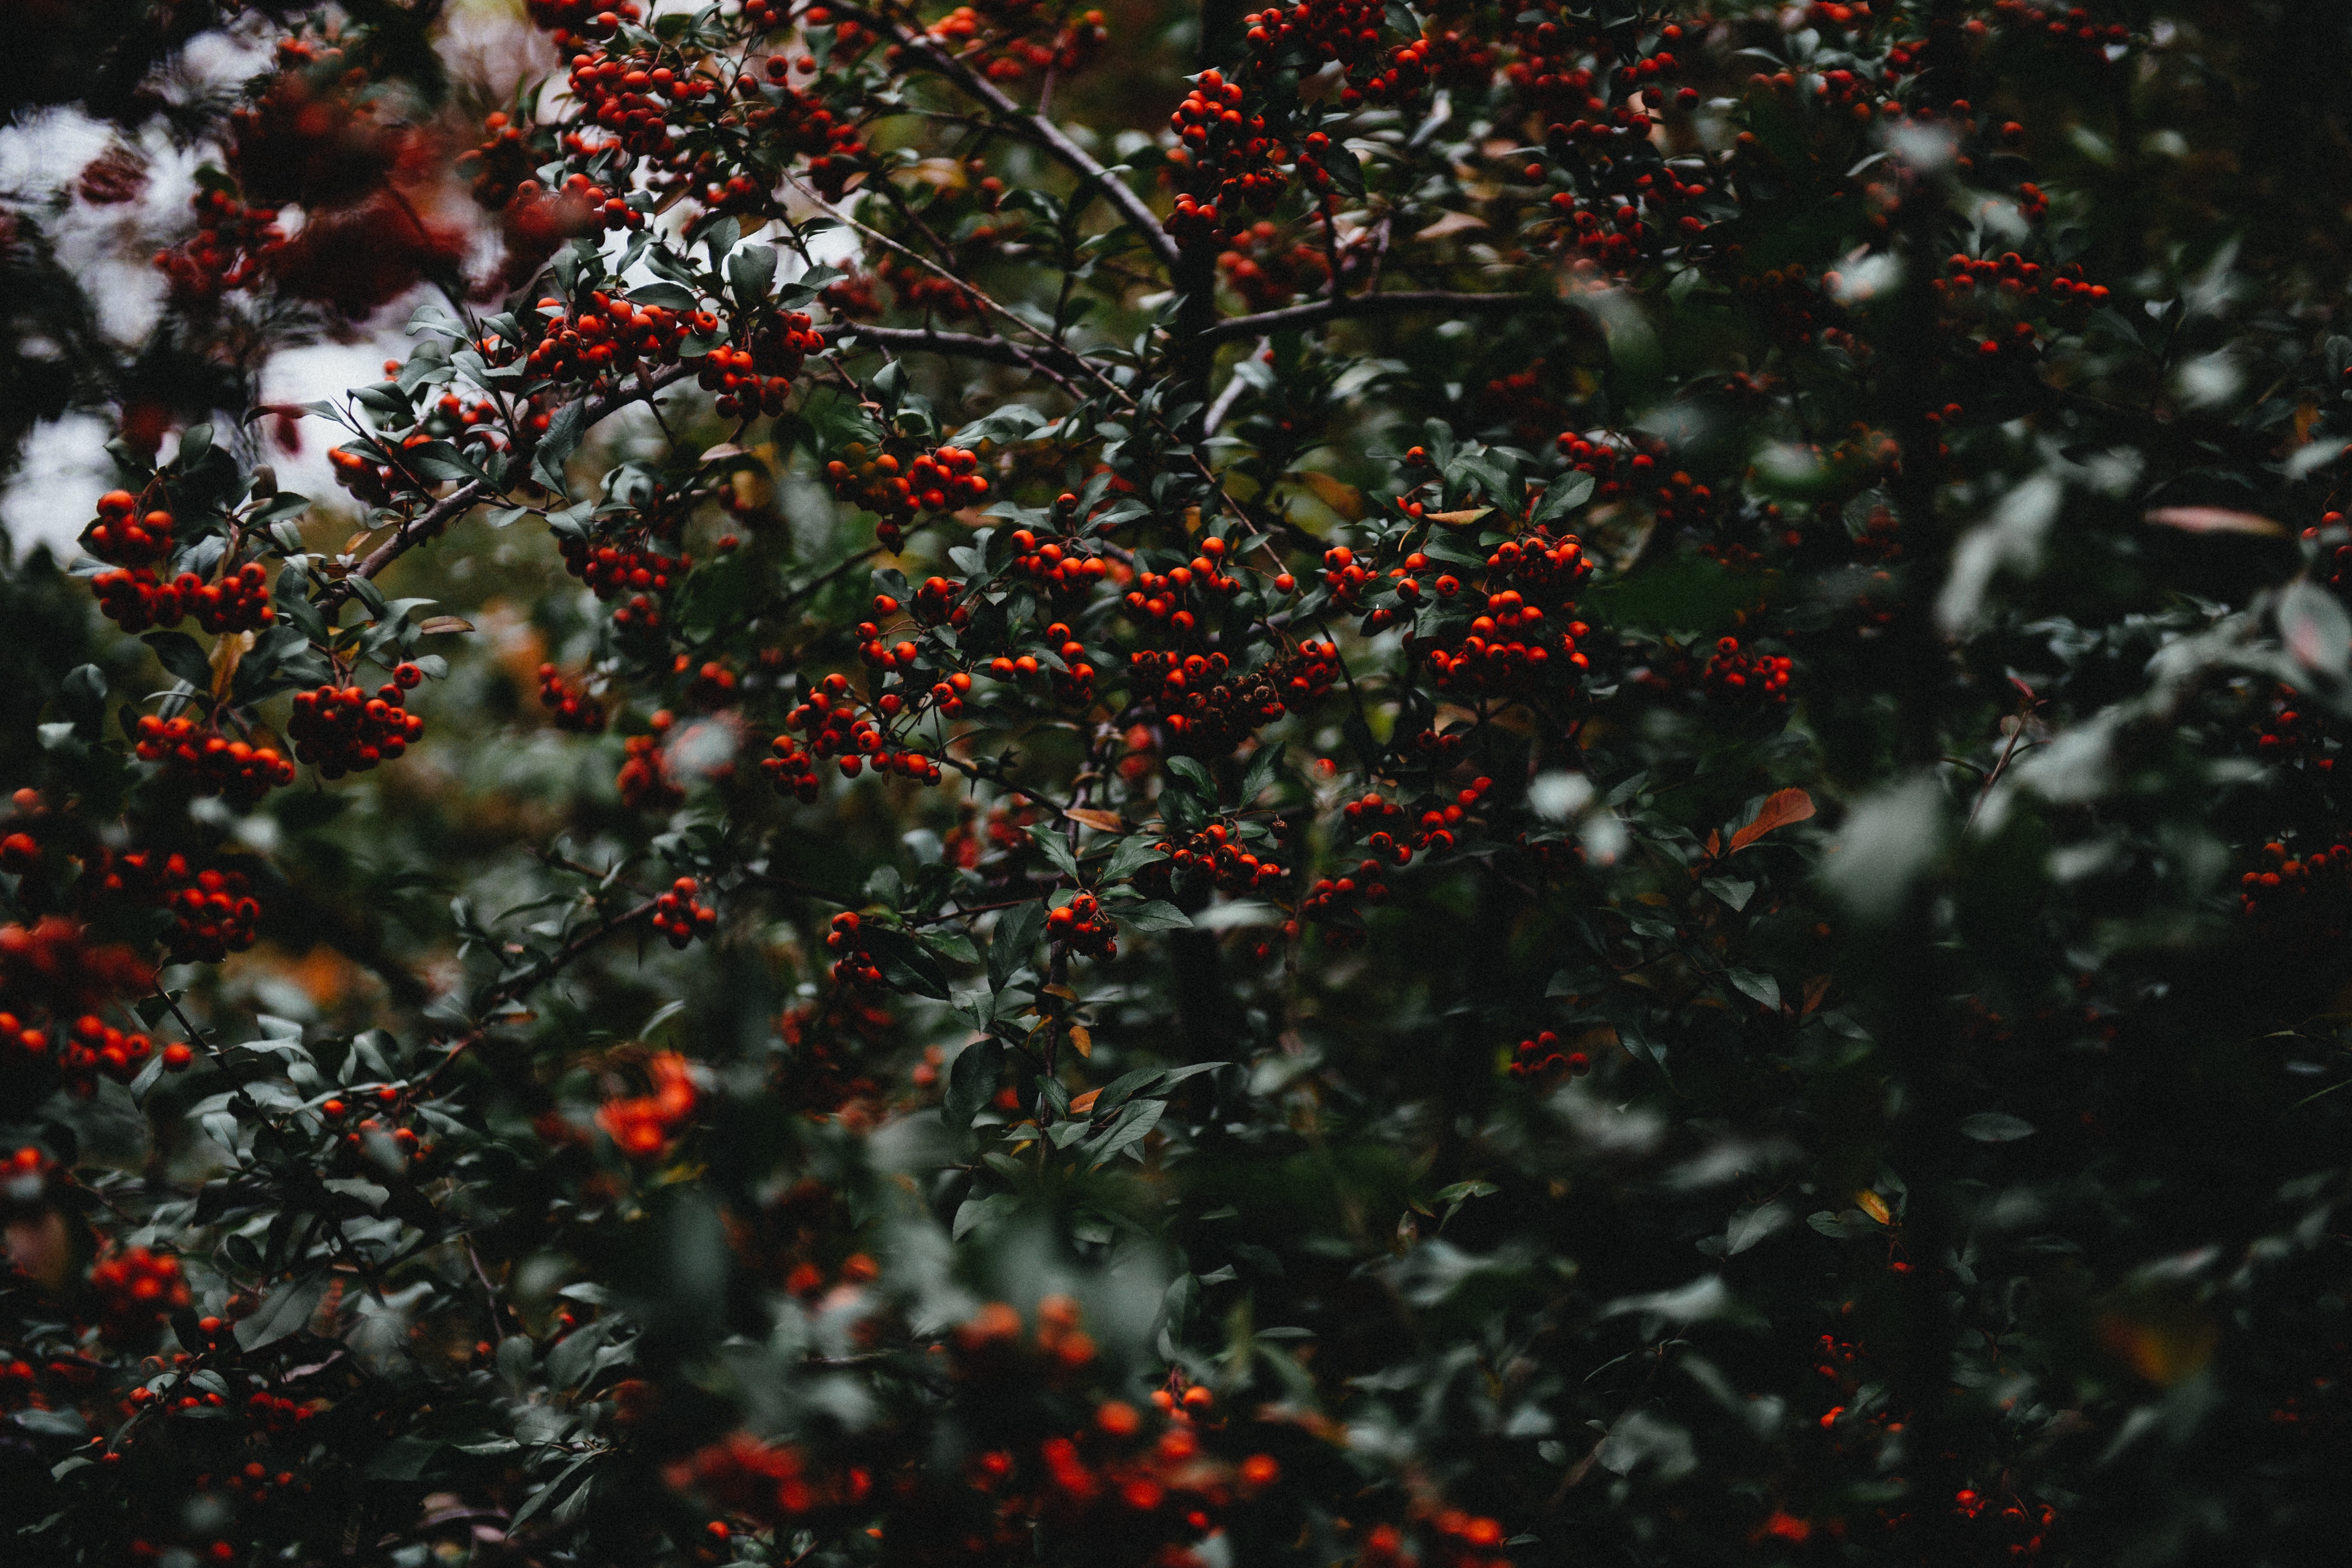
tree, branch, plant, berry, leaf, flower, bush, green, red, produce, evergreen, autumn, holly, berries, shrub, macro photography, holly berries, christmas holly